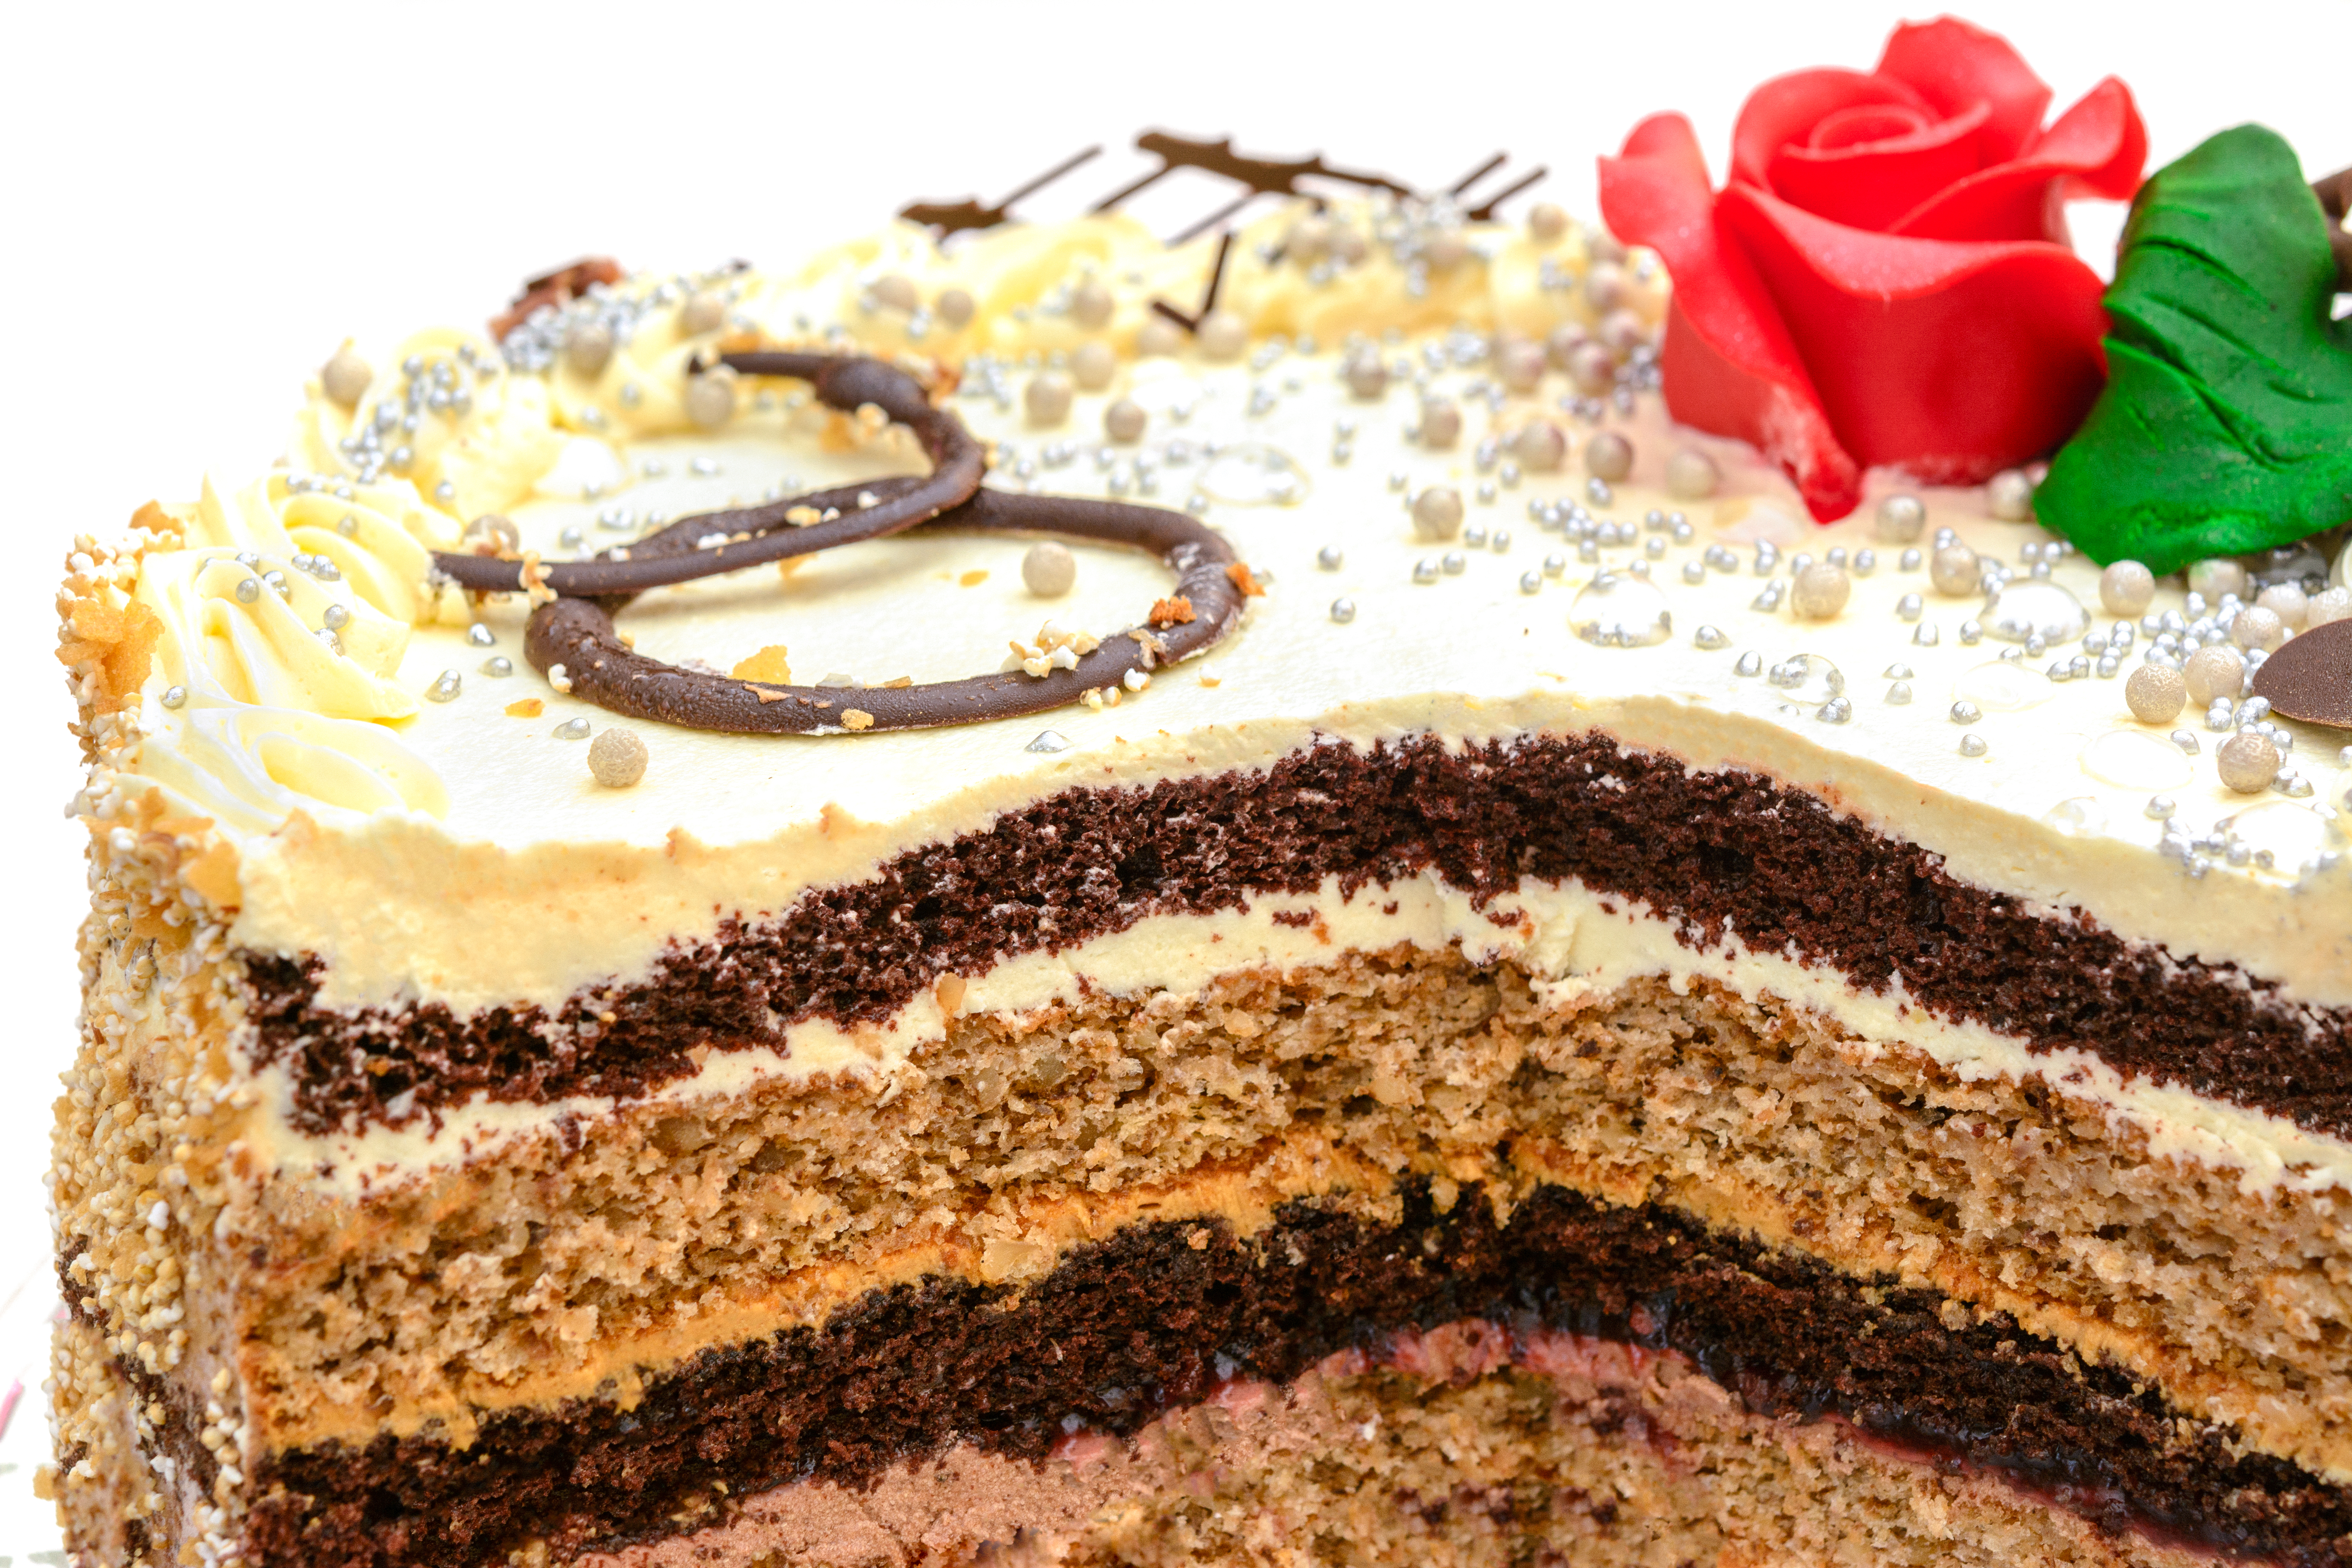
cake, birthday, tasty, cooking, wishes, gift, surprise, food, cake decorating, ingredient, Cake decorating supply, baked goods, cuisine, recipe, dish, sugar cake, rose, cream, birthday cake, buttercream, sweetness, dessert, icing, kuchen, baking, dairy, event, rose order, sugar paste, carmine, paste, torte, fashion accessory, whipped cream, rose family, petal, finger food, gluten, glaze, comfort food, semifreddo, fondant, chocolate cake, font, frozen dessert, sponge cake, pasteles, pastry, mascarpone, confectionery, garden roses, produce, snack, royal icing